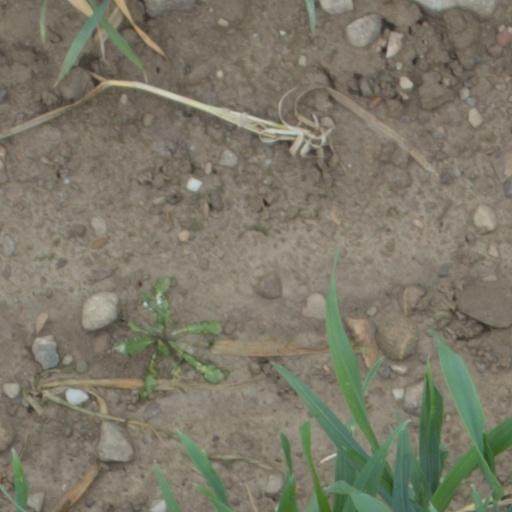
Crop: wheat